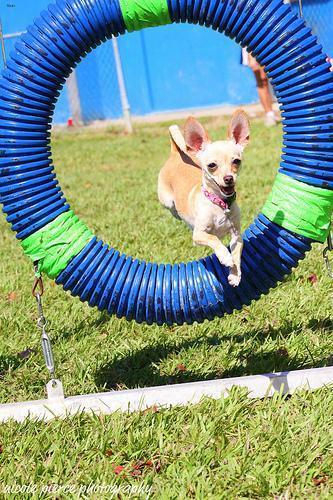
chihuahua